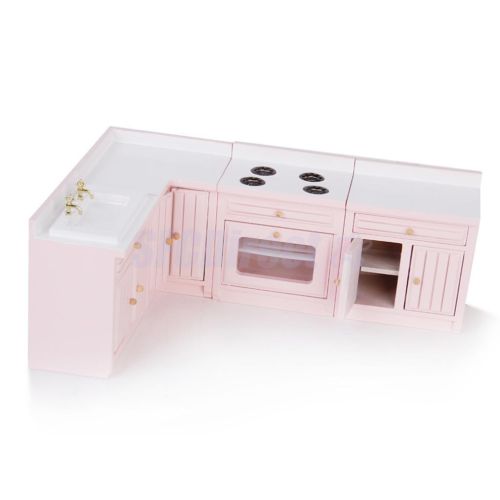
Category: cabinet